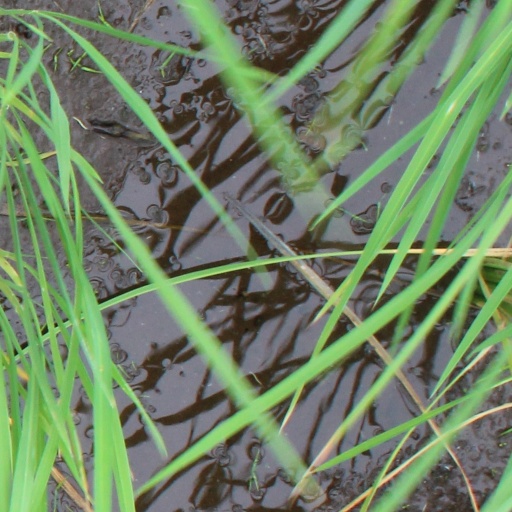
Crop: rice